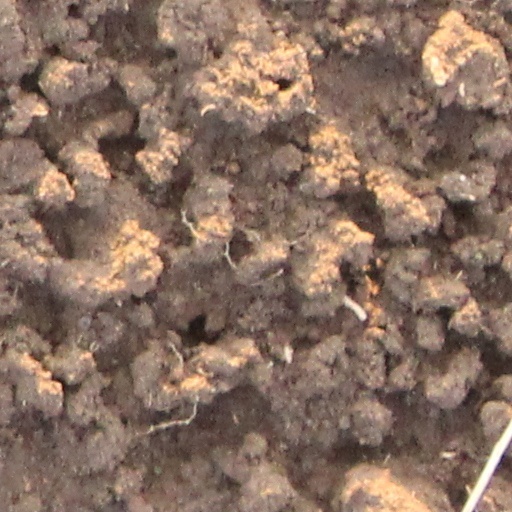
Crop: wheat